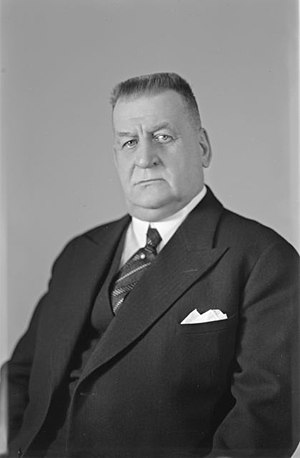
Heikki Renvall
1939
Henrik Gabriel Renvall, var en finsk jurist, redaktør, forsikringsmand, politiker og minister. Han var søn af ærkebiskop Torsten Ture Renvall og bror til Pentti Renvall.